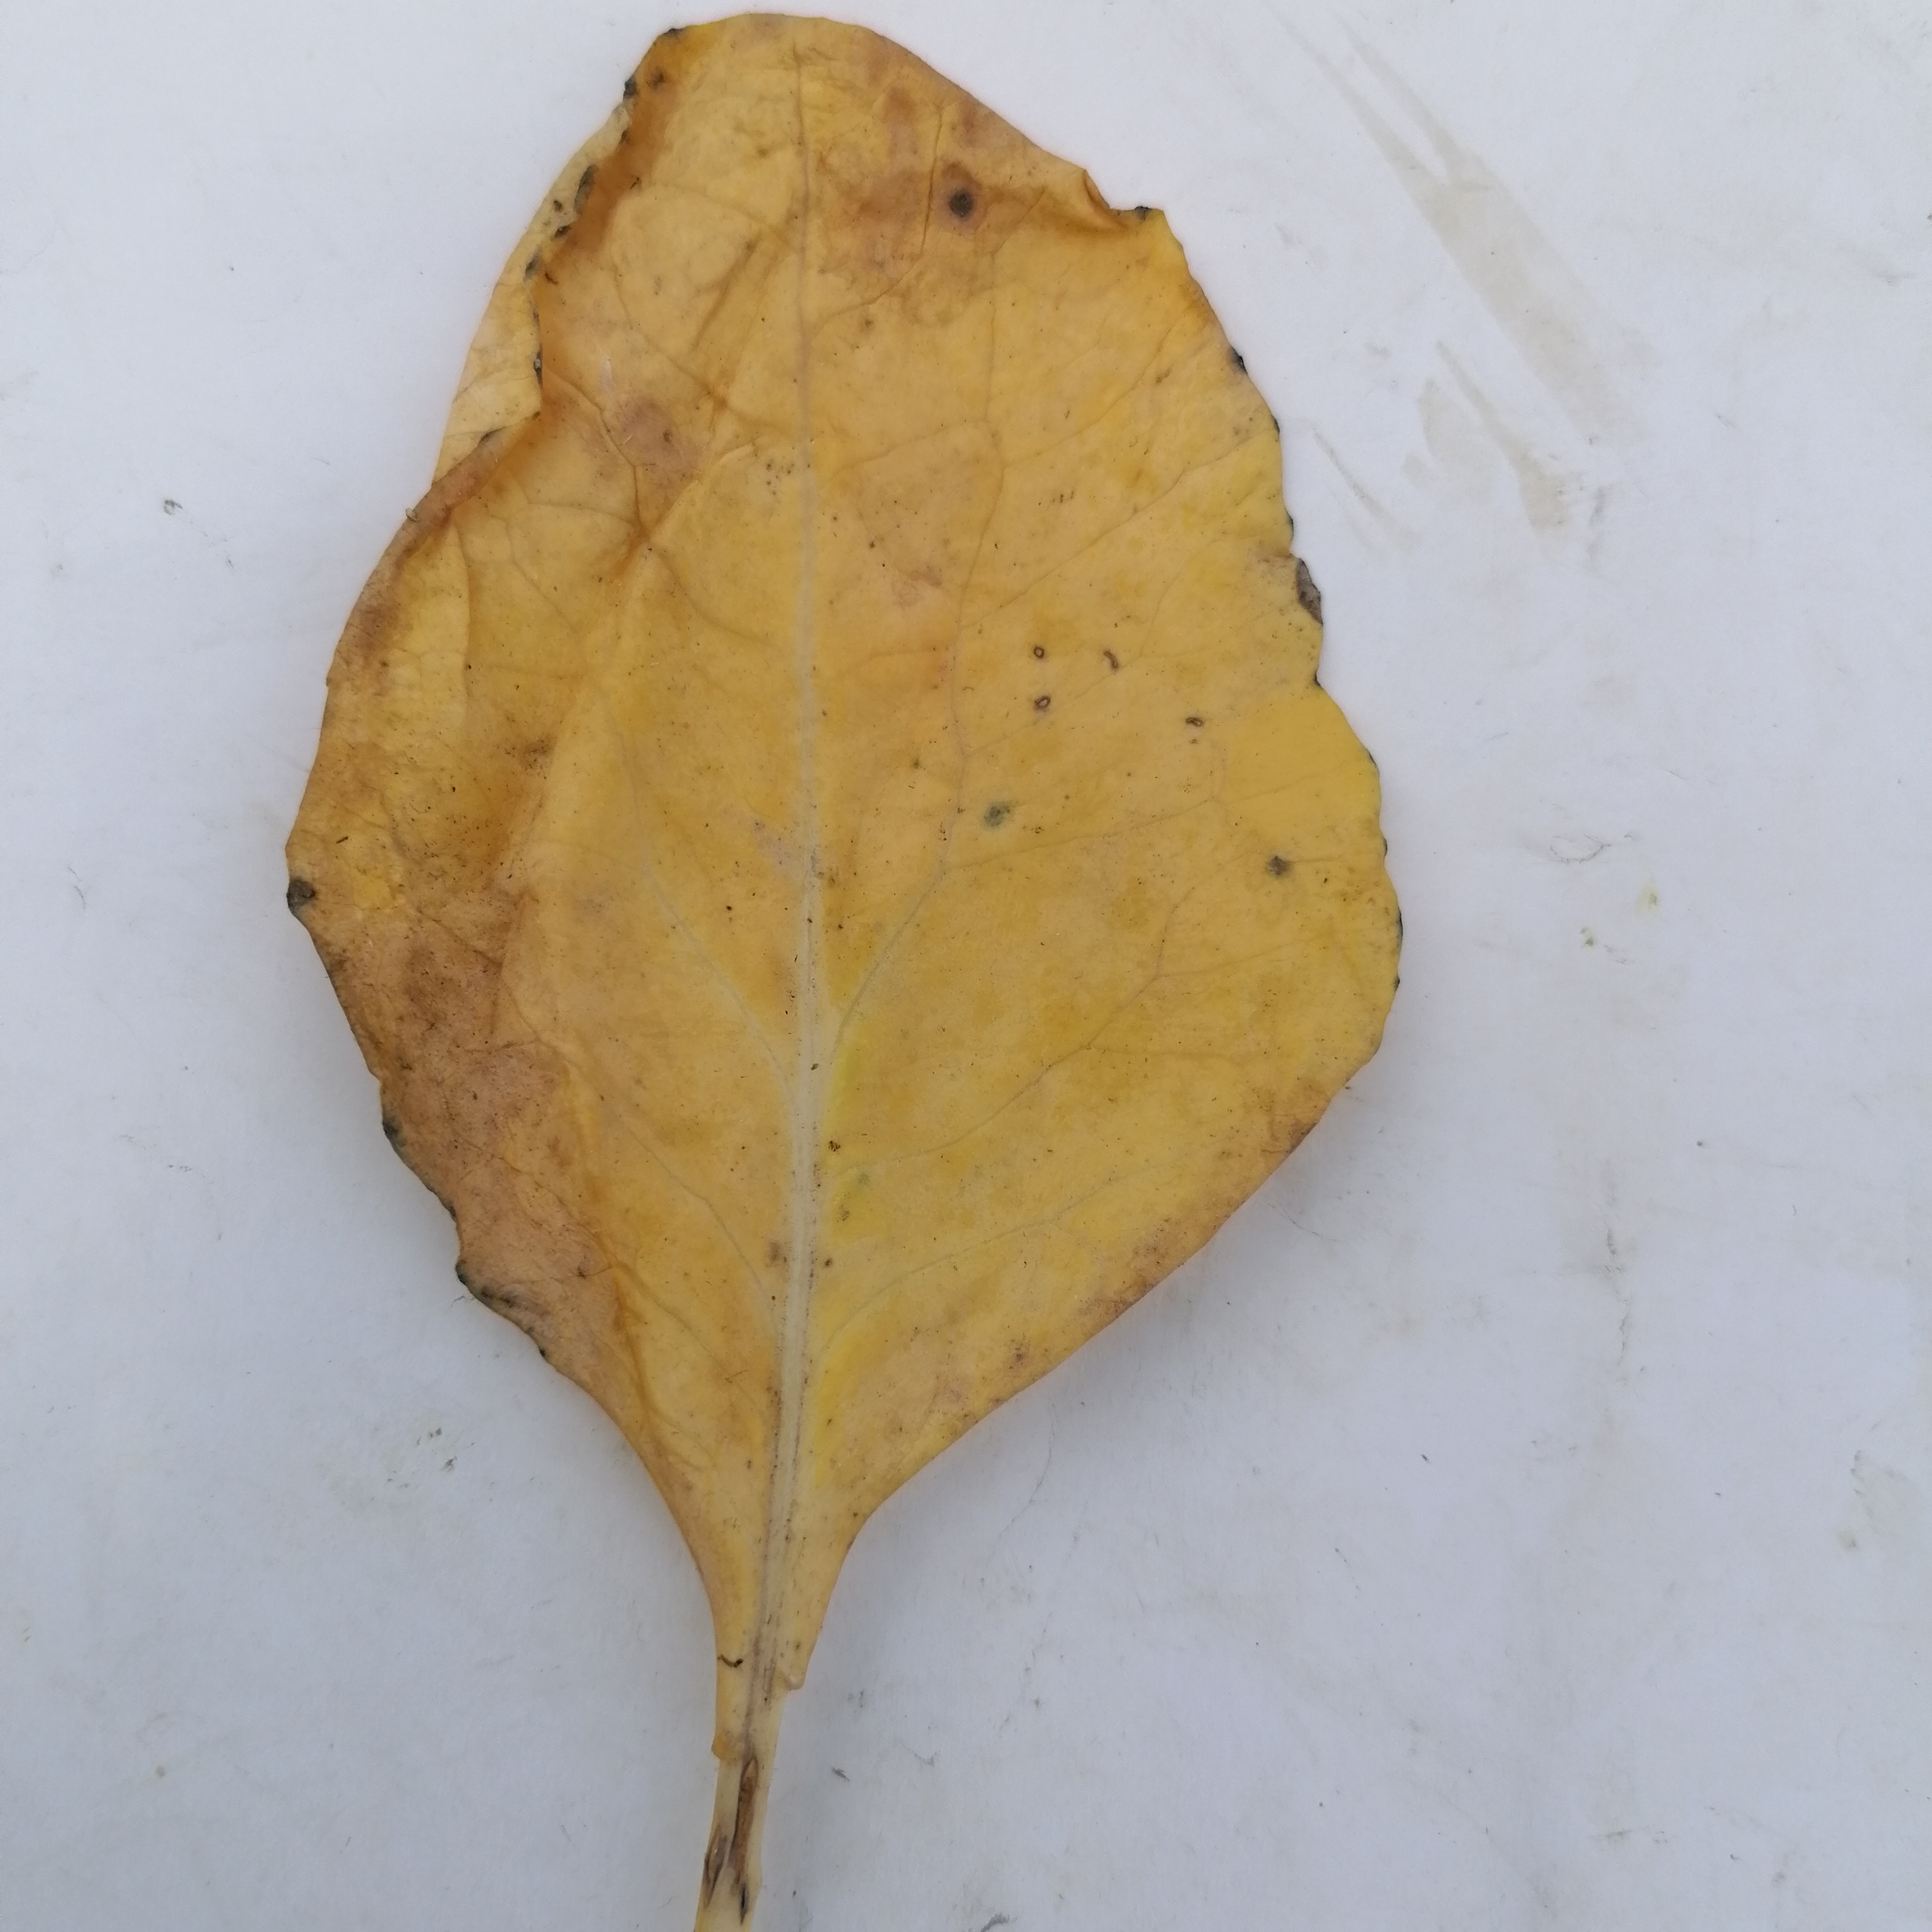
Label: Black Rot